Petroleum County, Montana

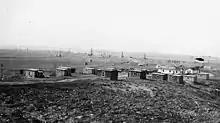
Cat Creek Oil Field

In February 1920, oil was discovered in the SE part of the county. This area developed into the Cat Creek Oil Field, producing high-grade crude. By 1922 it was producing 2.2 million barrels annually. In 1925, the state legislature split the eastern area of Fergus County into a separate entity, named Petroleum County, to denote its status as the first place in Montana where petroleum was discovered, and designated Winnett as its seat.